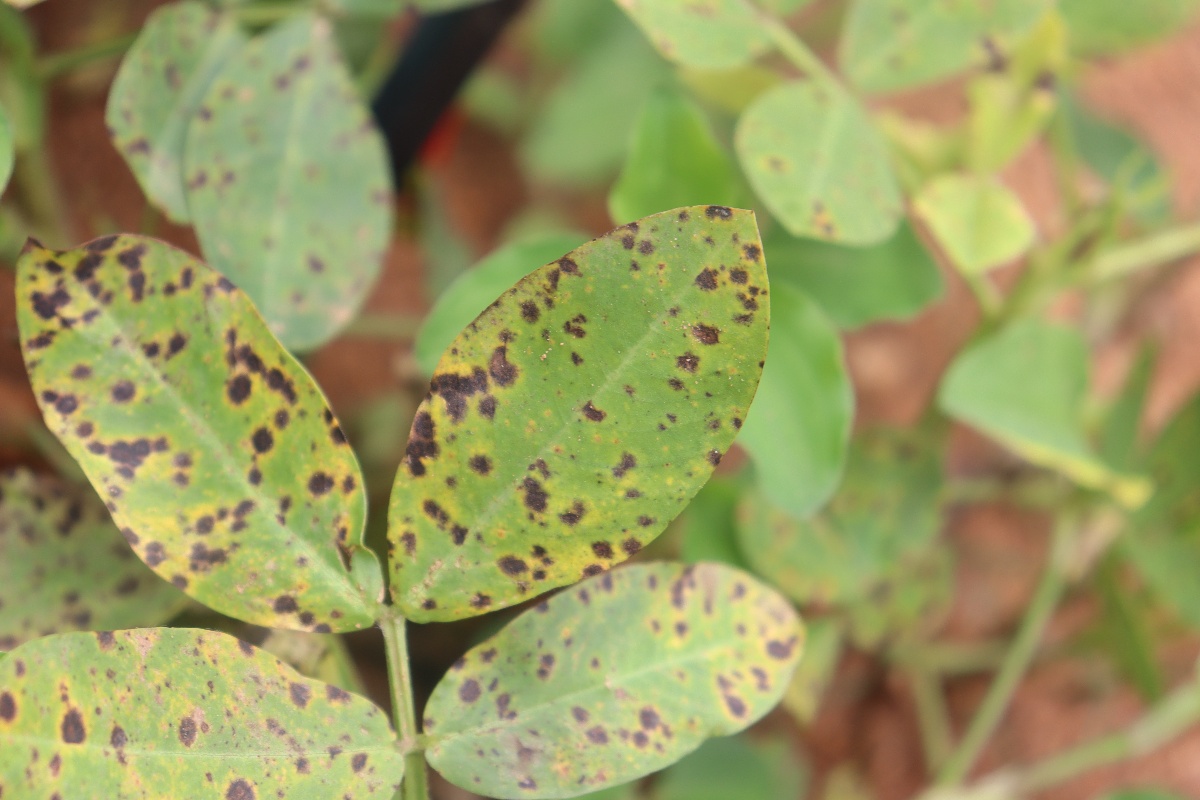
Label: late leaf spot